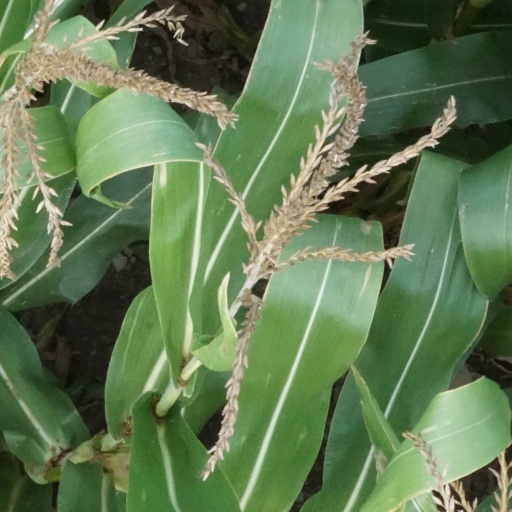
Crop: maize; corn